Mohammad-Baqer Majlesi

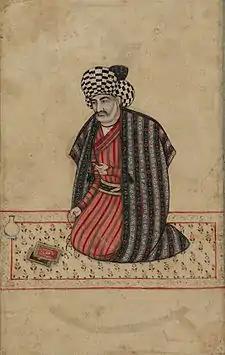
Portrait of Mohammad-Baqer Maljesi

Mohammad Baqer Majlesi ( – 29 March 1699), also known as Allamah Majlesi or Majlesi Al-Thani (Majlesi the Second), was an influential Iranian Akhbari Twelver Shia scholar and thinker during the Safavid era. He has been described as "one of the most powerful and influential Shi'a ulema of all time", whose "policies and actions reoriented Twelver Shia'ism in the direction that it was to develop from his day on."